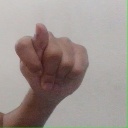
अक्षर: ट